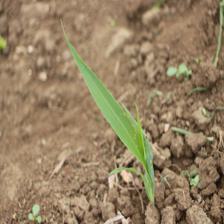
Label: Sorghum